Leopold Gegenbauer

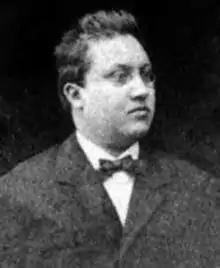
Leopold Gegenbauer

Leopold Bernhard Gegenbauer (2 February 1849, Asperhofen – 3 June 1903, Gießhübl) was an Austrian mathematician remembered best as an algebraist. Gegenbauer polynomials are named after him.